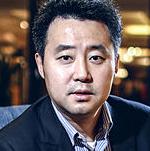
Age: 44